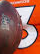
Number: 3